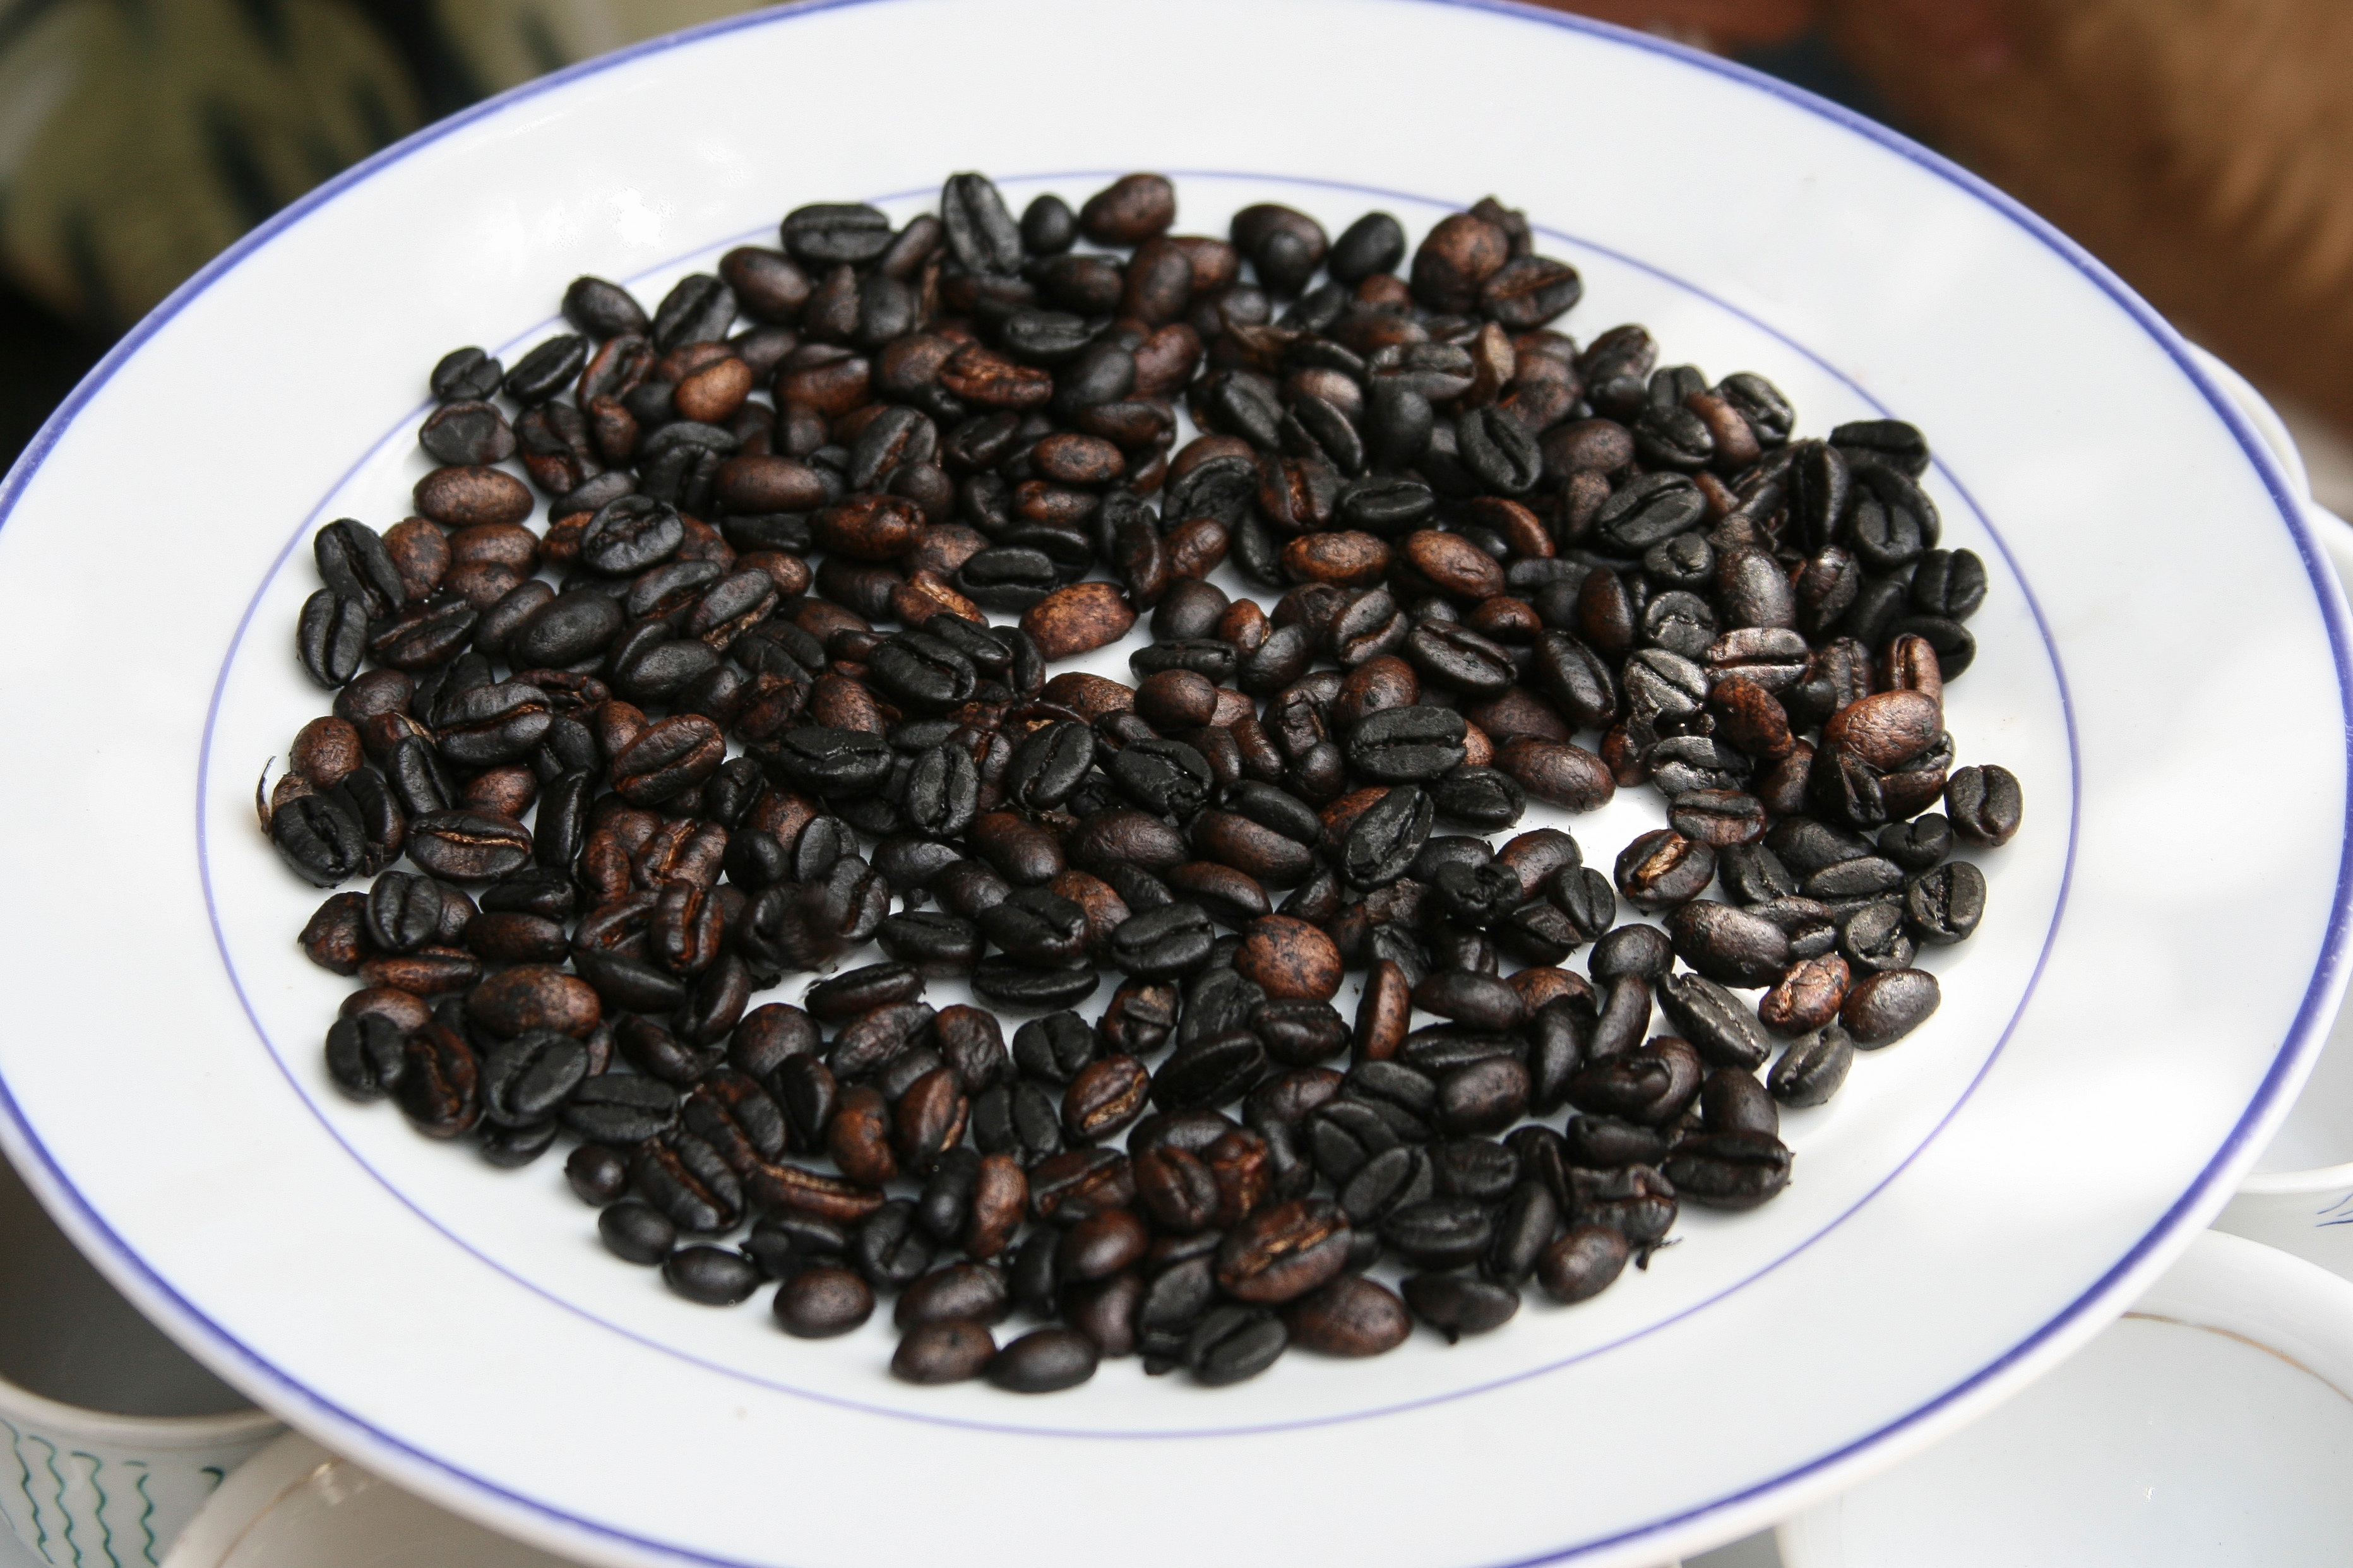
coffee, food, produce, vegetable, drink, caffeine, african, vegetarian food, frisch, mocha, roasted, coffee beans, sunflower seed, hand roasted